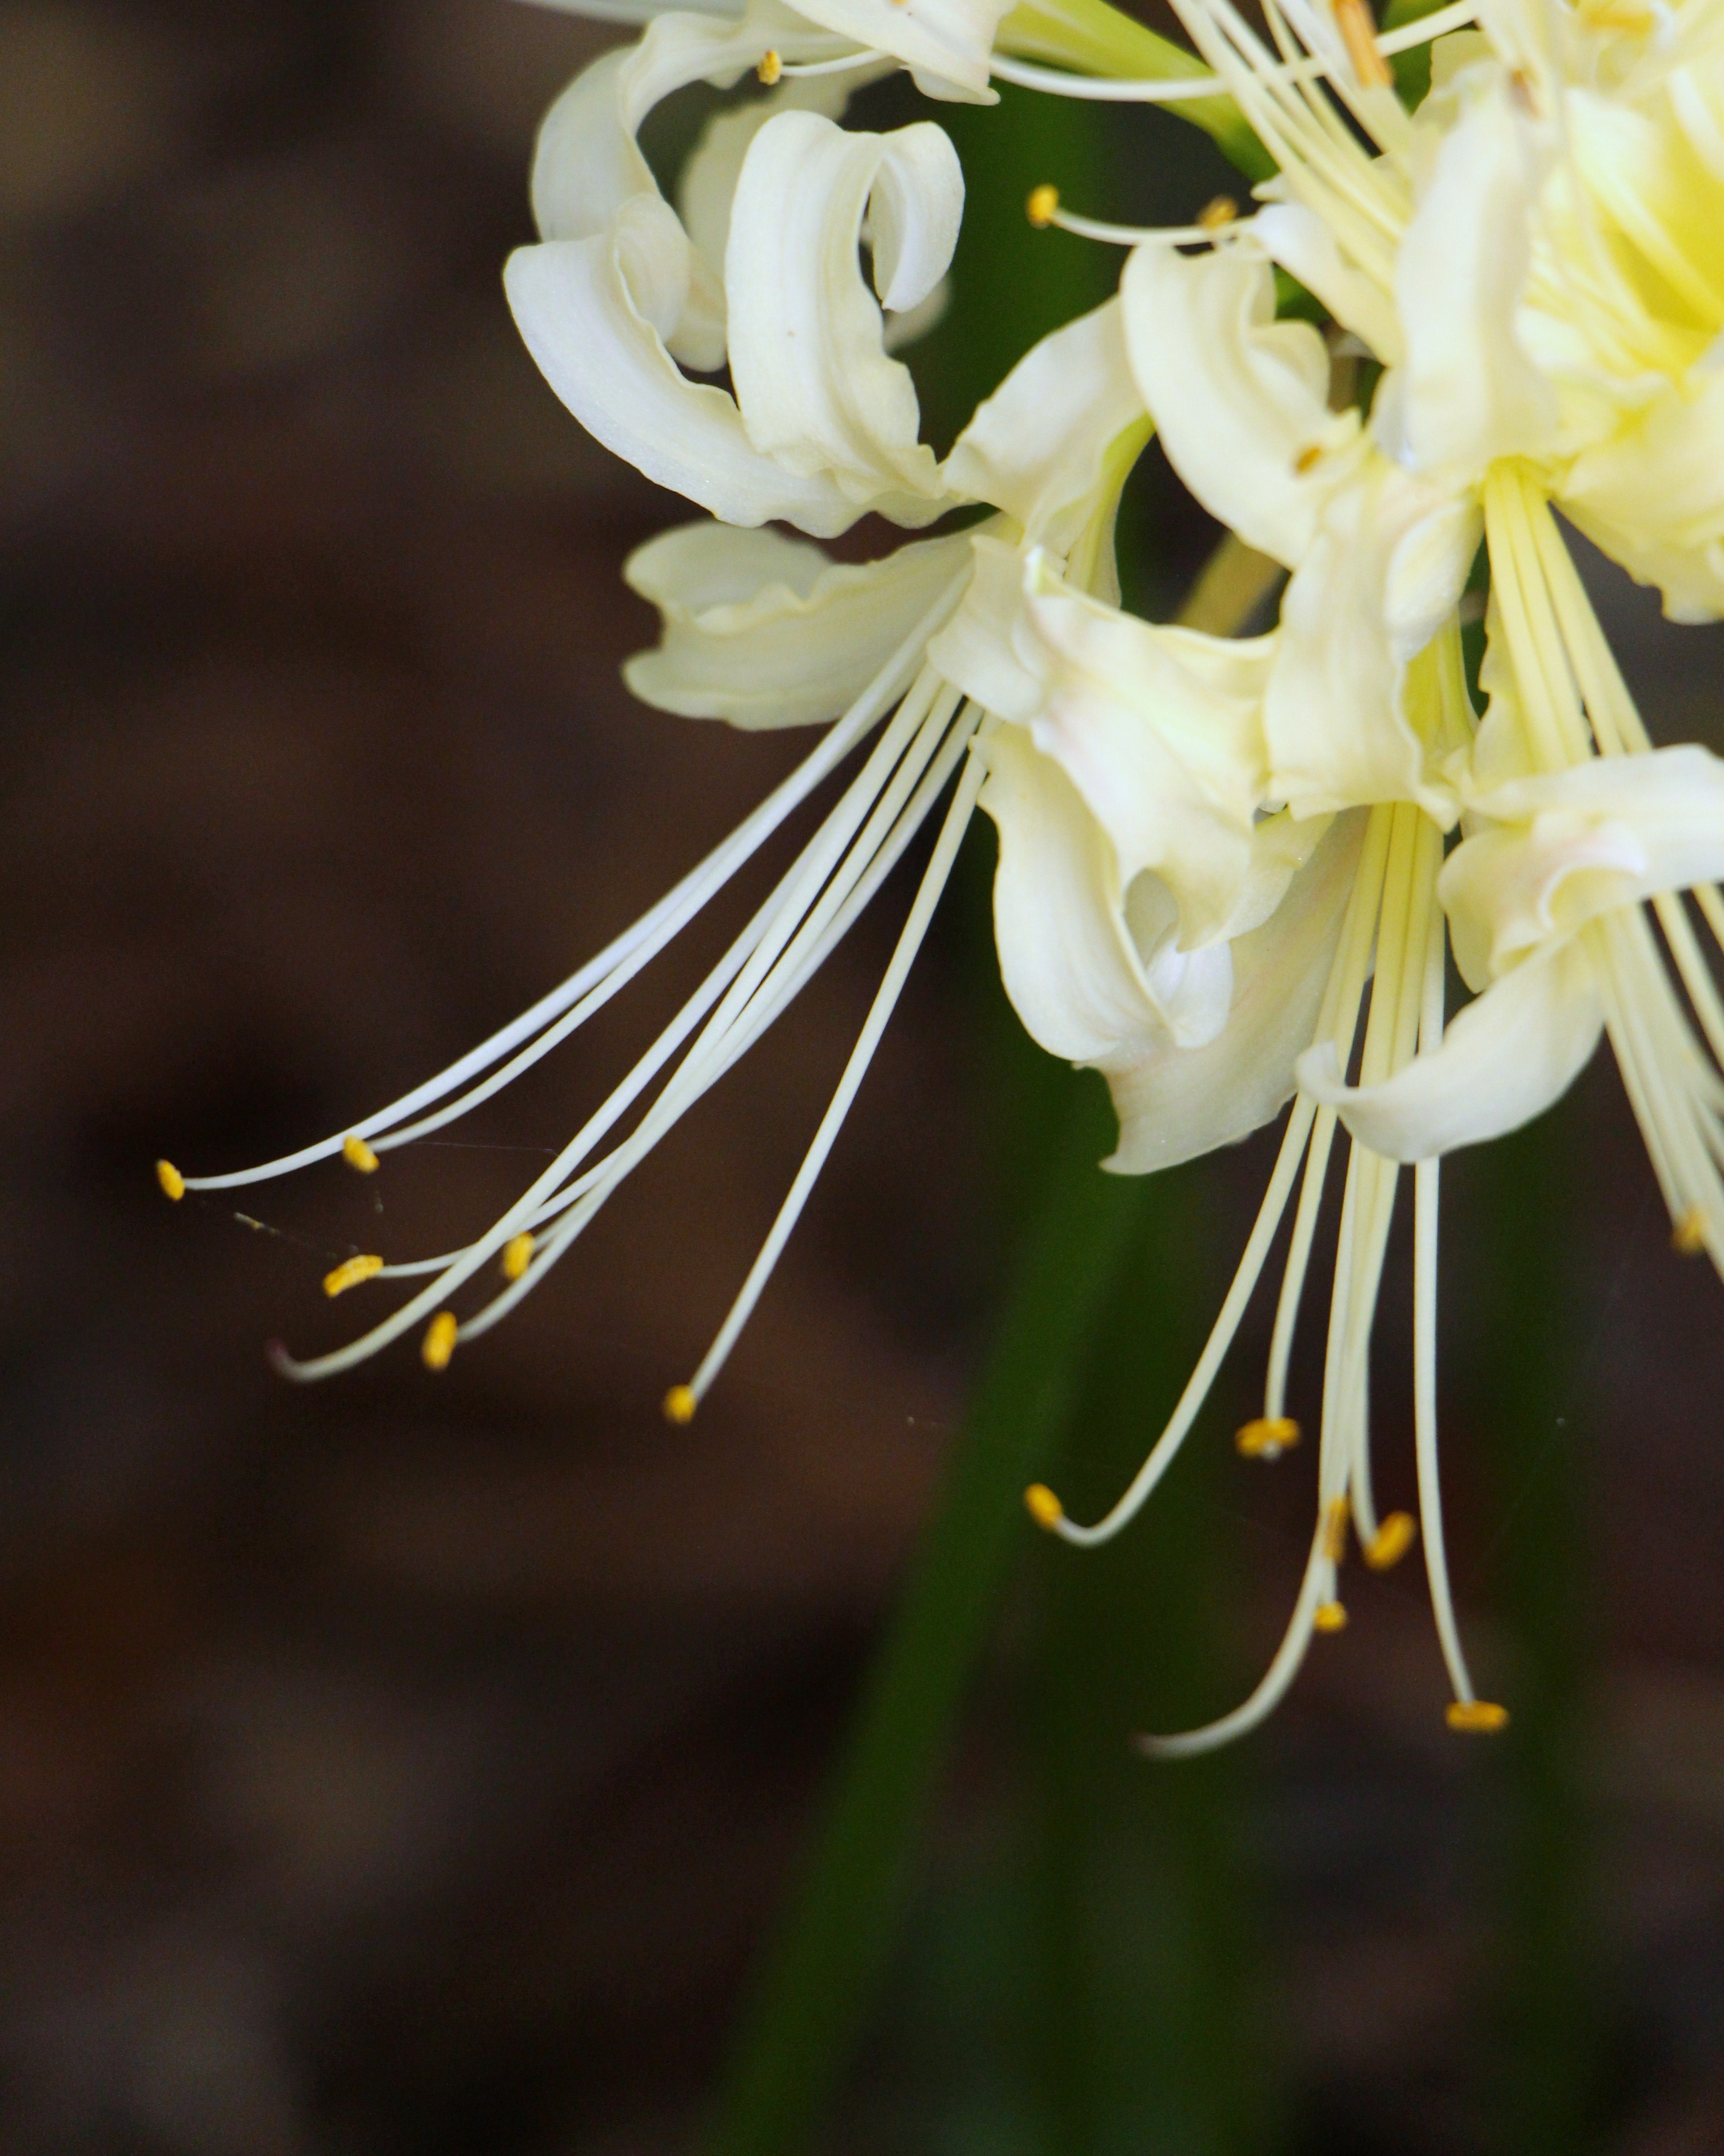
nature, branch, blossom, plant, photography, flower, spring, botany, yellow, garden, flora, hydrangea, white flower, wildflower, flowers, close up, petals, shrub, lilies, flower garden, bunch of flowers, spring flowers, macro photography, jasmine, flowering plant, botanist, land plant